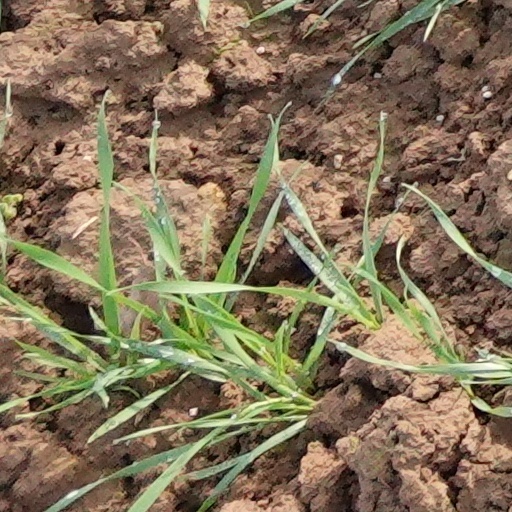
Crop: wheat